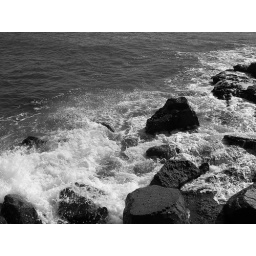
this is also in Mexico, we stayed at a house that had an ocean view.